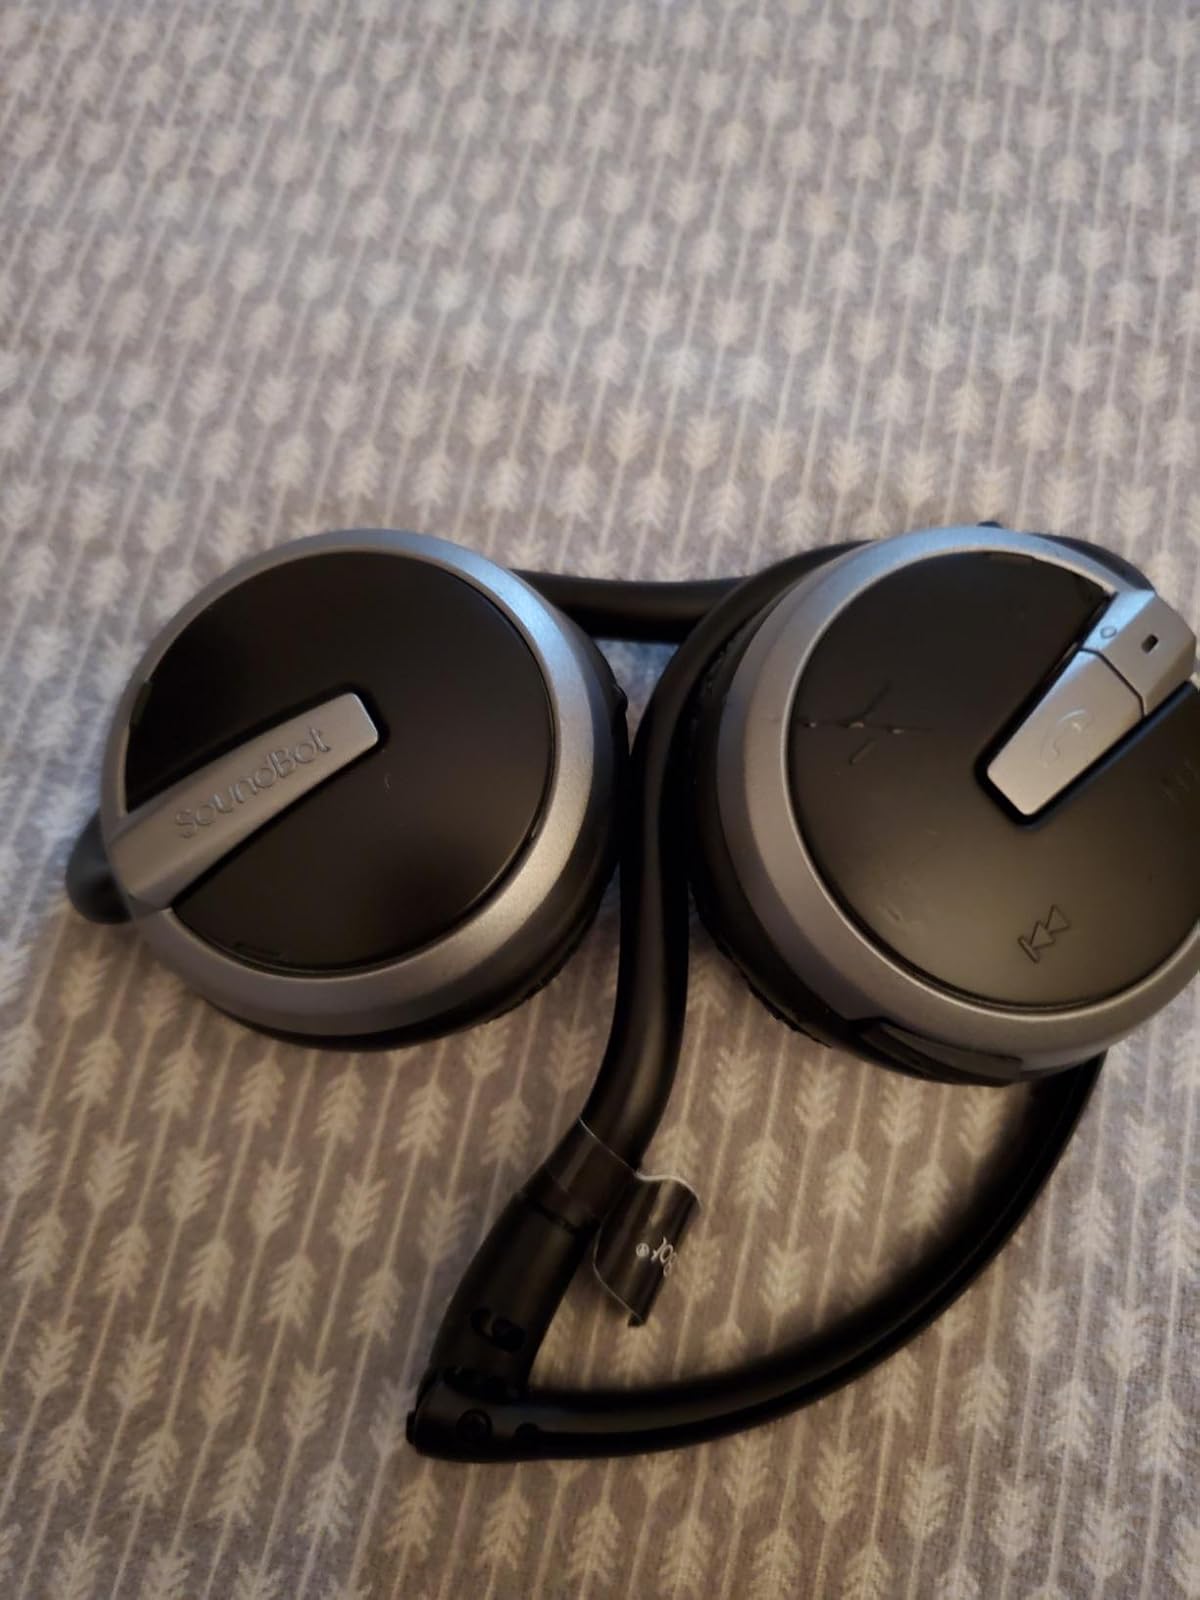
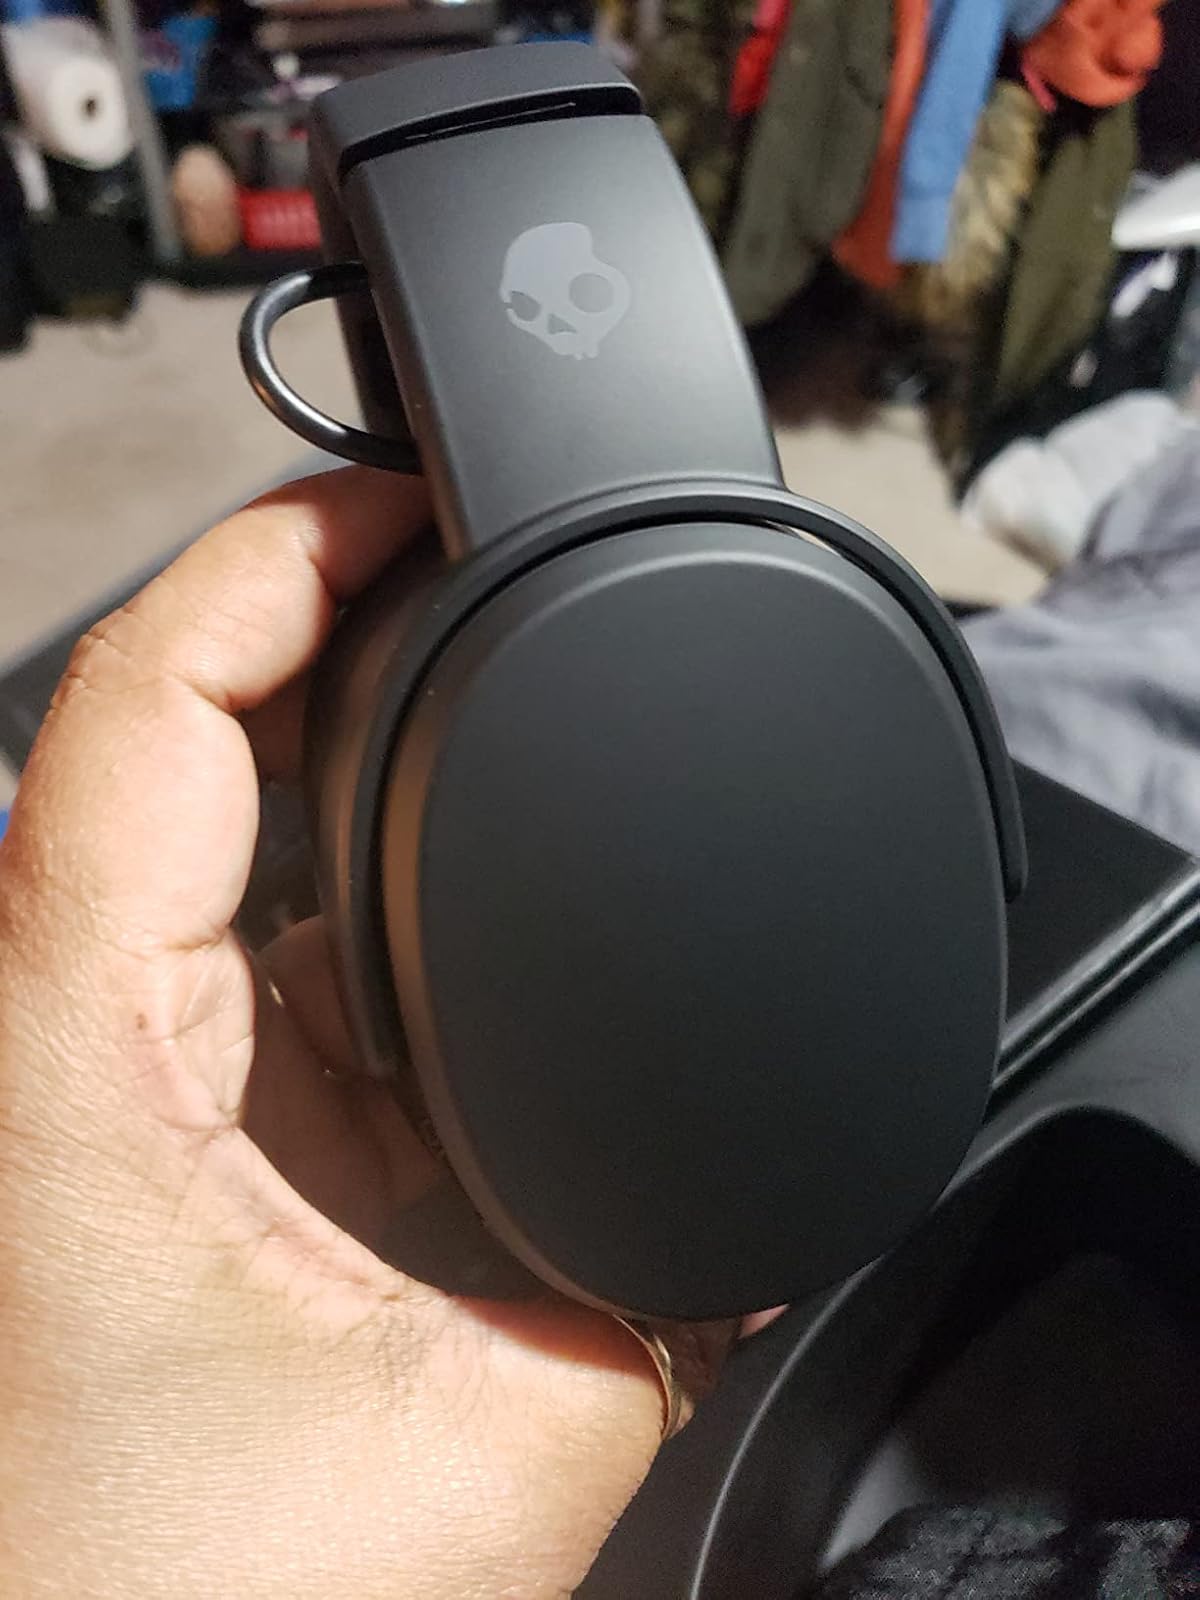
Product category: headphones
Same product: no